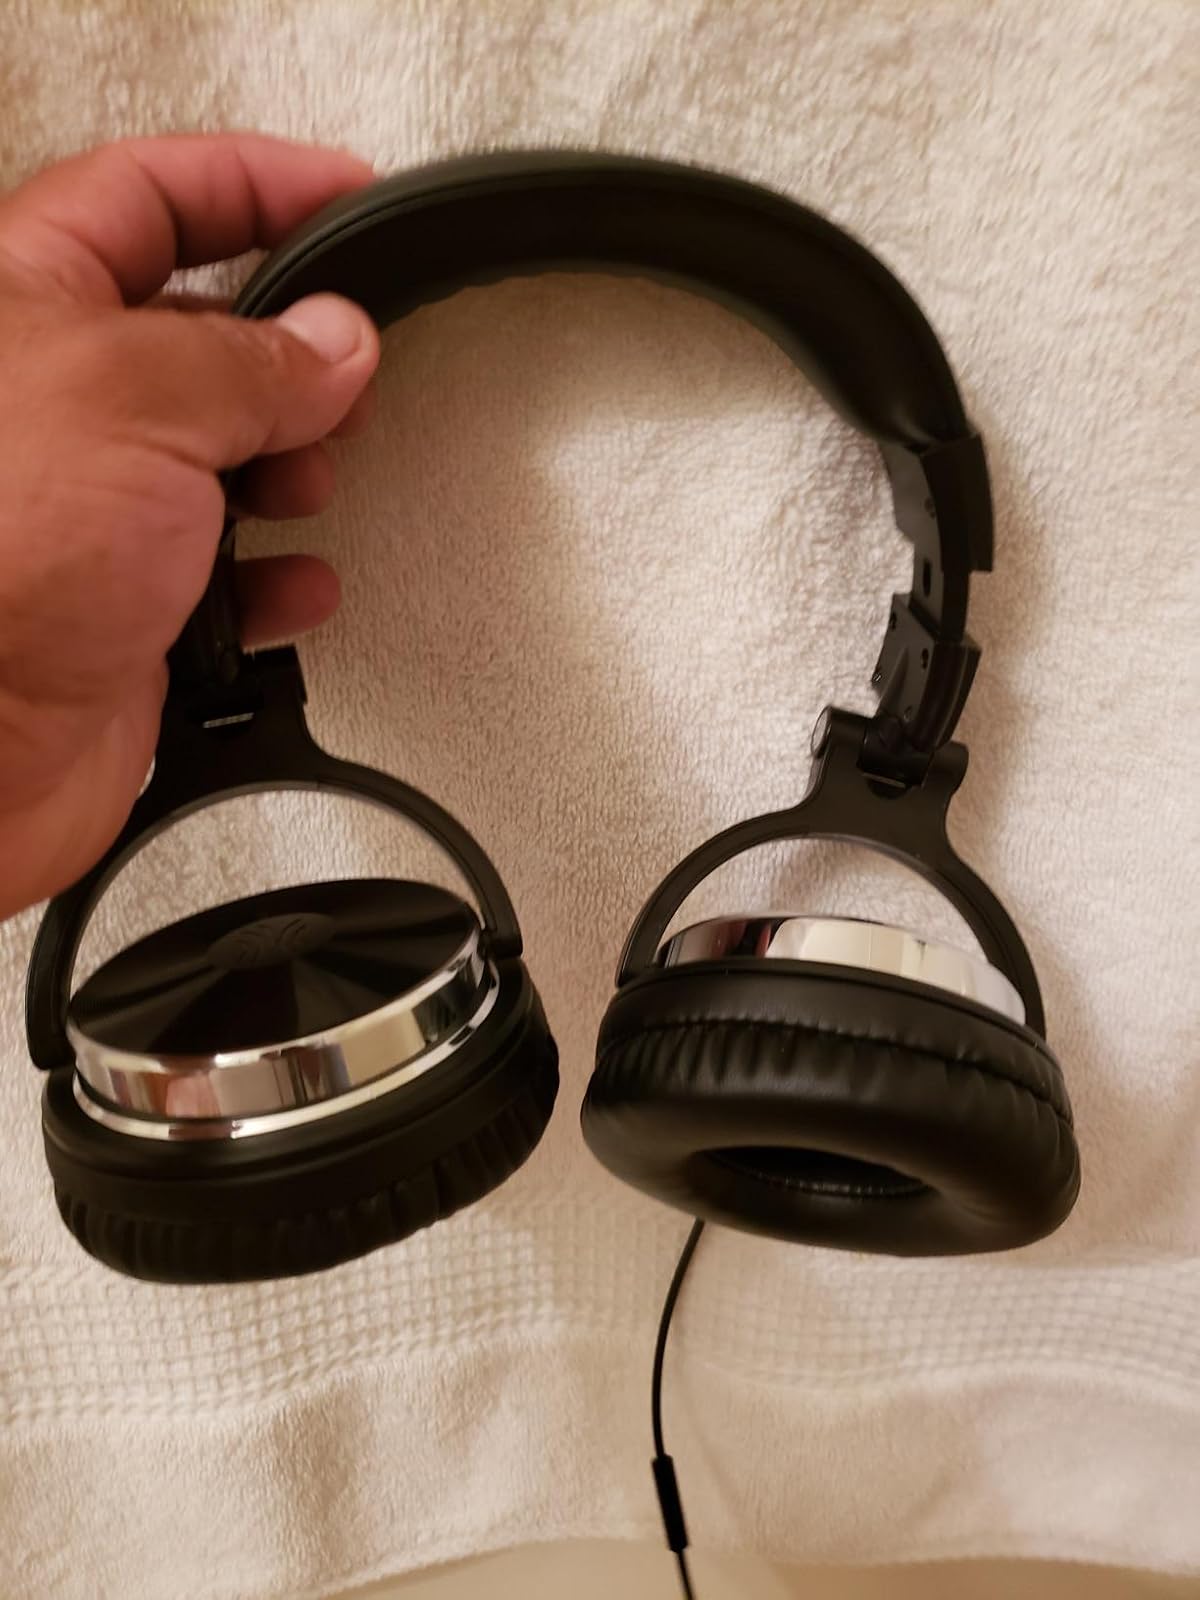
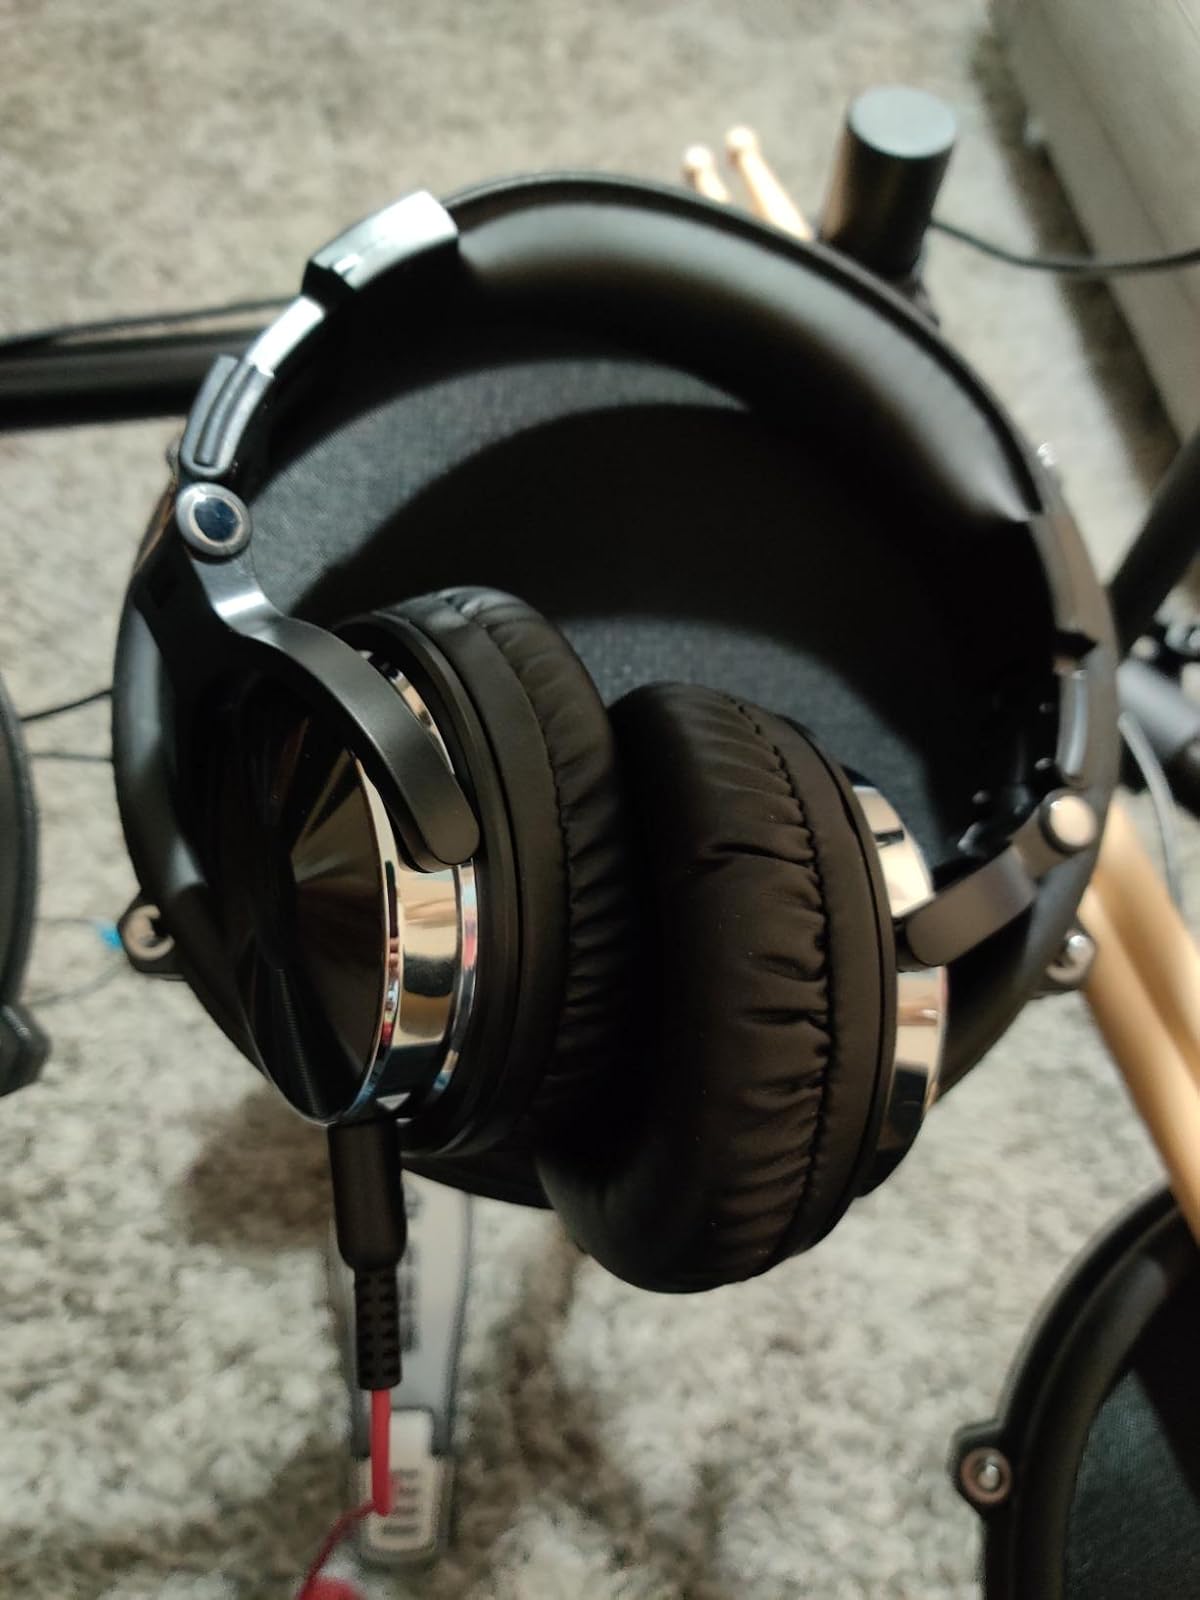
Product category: headphones
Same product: yes